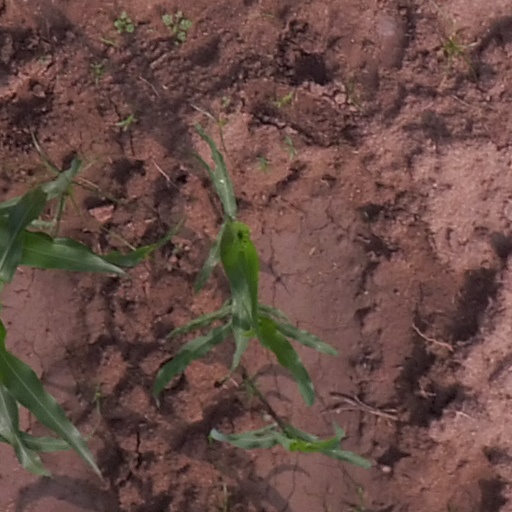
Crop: maize; corn